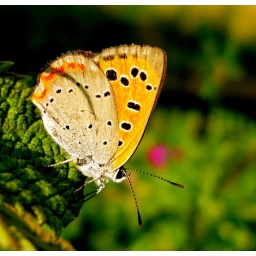
This butterfly was bathing in the sunshine when the sun was beginning to sink in the west.